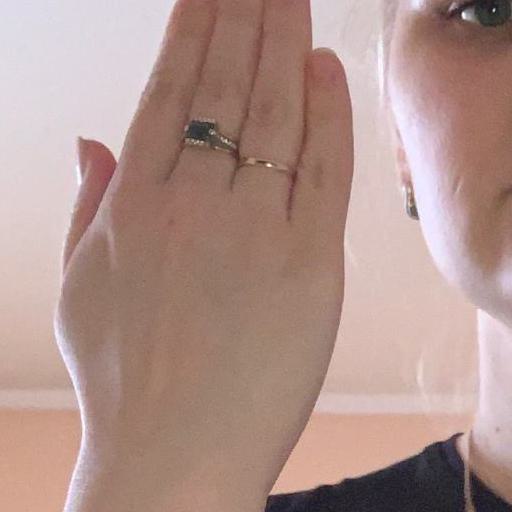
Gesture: stop_inverted